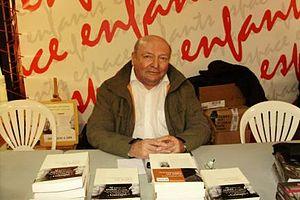
Le journaliste et écrivain Dominique Jamet en novembre 2008 au Salon du livre de Carcassonne.
Benjamin Jamet, dit Dominique Jamet, né le 16 février 1936 à Poitiers, est un journaliste, écrivain et homme politique français.